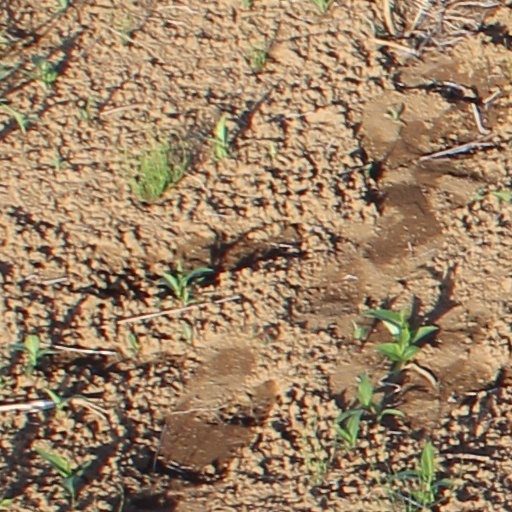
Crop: wheat